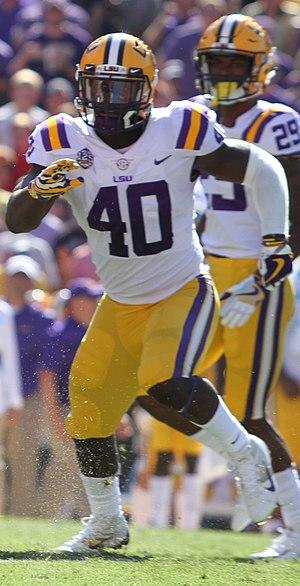
Devin White, né le 17 février 1998 à Springhill en Louisiane, est un joueur professionnel de football américain, évoluant au poste de linebacker pour les Buccaneers de Tampa Bay de la National Football League. Il joue au football universitaire pour les Tigers de l'université d'État de Louisiane.